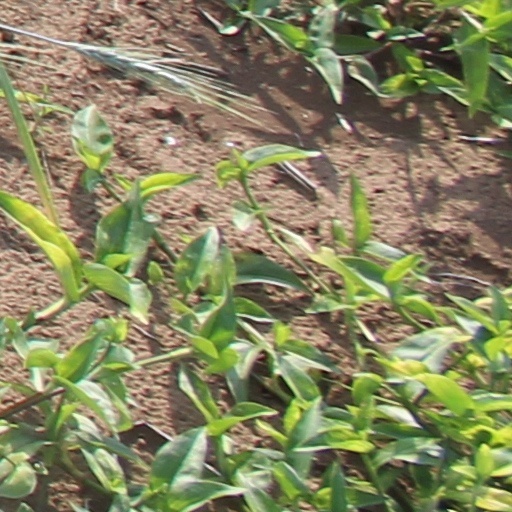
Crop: wheat